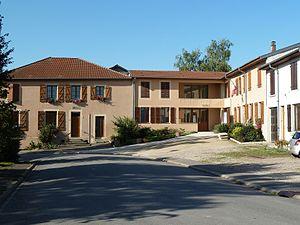
vue de la mairie
Vigneulles est une commune française située dans le département de Meurthe-et-Moselle, en région Grand Est.